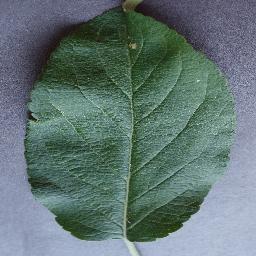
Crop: apple
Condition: healthy